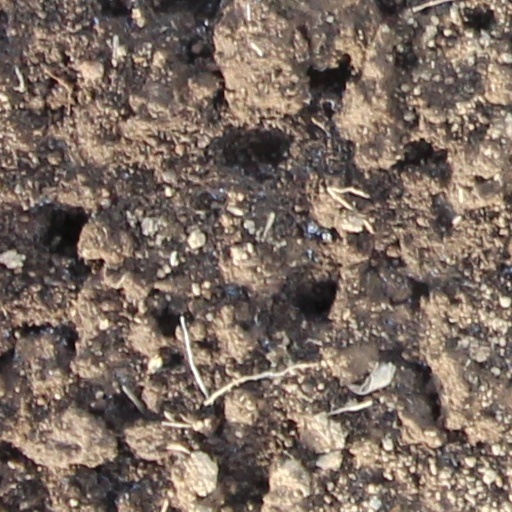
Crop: wheat